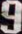
Number: 9